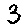
Label: 3